Mick Fleetwood

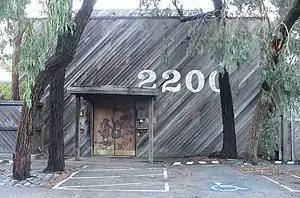
"Rumours" was largely recorded in Sausalito's Record Plant, a wooden structure with few windows, located at 2200 Bridgeway.

Like many musicians during the 1970s in Los Angeles, Fleetwood Mac began using copious amounts of cocaine. Fleetwood would go on to recollect in his autobiography that "Until then, Fleetwood Mac hadn't had much experience with this Andean rocket fuel. Now we discovered that a toot now and then relieved the boredom of long hours in the studio with little nourishment." The personal relationships between the band members were becoming frayed. After six months of non-stop touring, the McVies divorced in August 1976, ending nearly eight years of marriage. The couple stopped talking to each other socially and discussed only musical matters. Buckingham and Nicks also fought often, a fact that was revealed to fans by "Rolling Stone" in April 1976. The duo's arguments stopped only when they worked on songs together. At the same time, Christine McVie and Nicks became closer. Fleetwood, meanwhile, began searching for a new recording location, and landed on the Record Plant of Sausalito, California. Grissim, working for "Rolling Stone", frequently met with the group and took a particular liking to Fleetwood, whom he described as "a real pro."